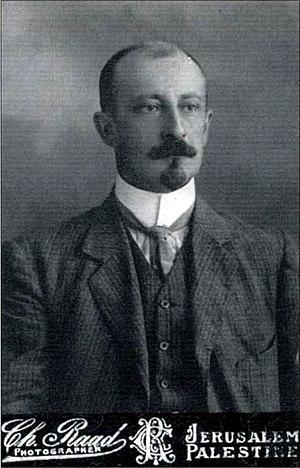
Montagu Brownlow Parker, né le 13 octobre 1878 et mort le 28 avril 1962, 5ᵉ comte de Morley, est un pair britannique surtout connu comme aventurier. Il organise et dirige une mystérieuse expédition archéologique de 1909 à 1911 à Jérusalem, qui est en réalité une chasse au trésor, à la recherche de l'Arche d'alliance. Cette entreprise se termine par un scandale politique lorsqu'il s'introduit nuitamment, grimé en Arabe, sur l'esplanade des Mosquées pour y creuser des tunnels et qu'une fois découvert, il est contraint de prendre la fuite. En raison de ses aspects romanesques, cette aventure passionne la presse internationale de l'époque.